Human embryonic development

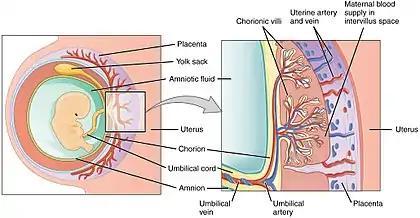
Embryo attached to placenta in amniotic cavity

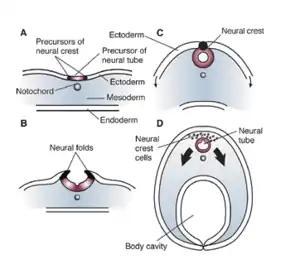
Neural tube development

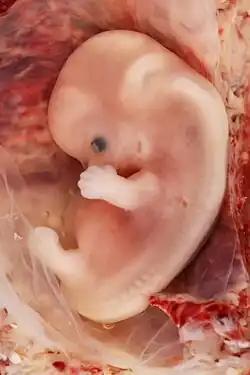
Nine-week-old human embryo from an ectopic pregnancy

The primitive streak, a linear collection of cells formed by the migrating epiblast, appears, and this marks the beginning of gastrulation, which takes place around the seventeenth day (week 3) after fertilization. The process of gastrulation reorganises the two-layer embryo into a three-layer embryo, and also gives the embryo its specific head-to-tail, and front-to-back orientation, by way of the primitive streak which establishes bilateral symmetry. A primitive node (or primitive knot) forms in front of the primitive streak which is the organiser of neurulation. A primitive pit forms as a depression in the centre of the primitive node which connects to the notochord which lies directly underneath. The node has arisen from epiblasts of the amniotic cavity floor, and it is this node that induces the formation of the neural plate which serves as the basis for the nervous system.